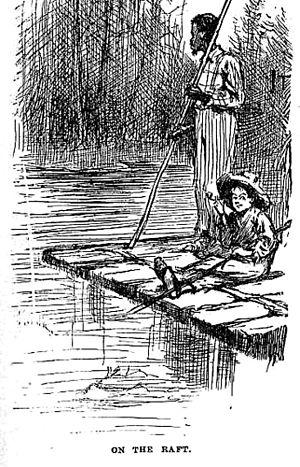
Les Aventures de Huckleberry Finn est un roman picaresque de l'Américain Mark Twain, paru à Londres le 4 décembre 1884 sous le titre The Adventures of Huckleberry Finn, puis à New York en février de l'année suivante sous le titre Adventures of Huckleberry Finn.
Edward Winsor Kemble, né le 18 janvier 1861 à Sacramento en Californie et mort le 19 septembre 1933, est un dessinateur et illustrateur américain.